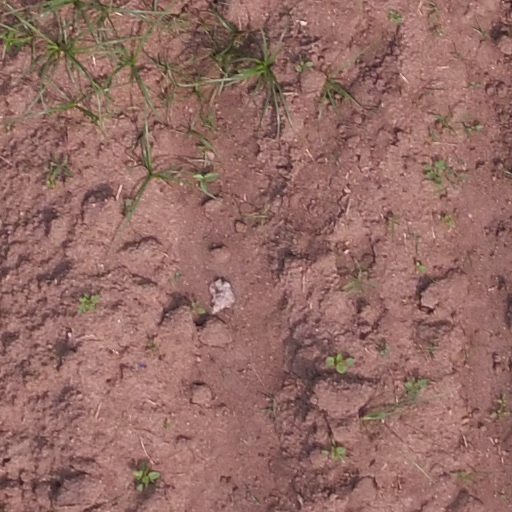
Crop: maize; corn